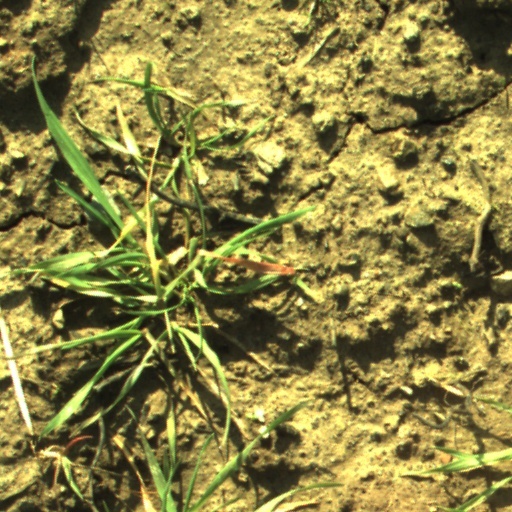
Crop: wheat